Large Black

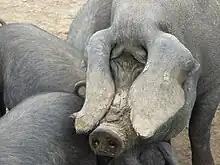
The Large Black has large ears which may fall over its eyes

The Large Black is a long, deep-bodied pig, well known for its hardiness and suitability for extensive farming. Large Blacks are best suited for pasture-based farming due to their strong foraging and grazing ability, which efficiently converts poor quality feed into meat. It is the only pig breed in Britain to be all black, and this helps protect the pig from sunburn in sunny climates. Temperamentally, the Large Black is a very docile breed which is easily contained by fencing. This is partly because its large, drooping ears obscure its vision, although they also help to protect the face and eyes while the animal is foraging, especially when rooting in dirt.